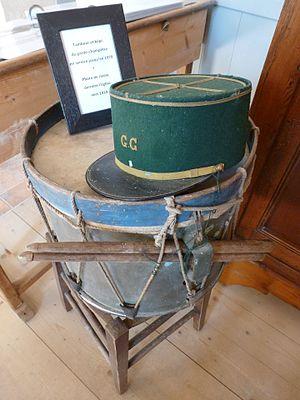
Képi et tambour du garde champêtre de Talmont-sur-Gironde jusqu'en 1970, Musée d'histoire locale.
Talmont-sur-Gironde est une commune du sud-ouest de la France, située dans le département de la Charente-Maritime. Ses habitants sont appelés les Talmonais et les Talmonaises. Talmont est également un petit port où on pêchait autrefois l'esturgeon pour ses œufs, et désormais le maigre, l'alose, la lamproie et les pibales.